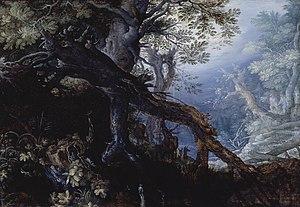
Le maniérisme du Nord est la forme de maniérisme dans les arts visuels au nord des Alpes entre le XVIᵉ et le début du XVIIᵉ siècle.